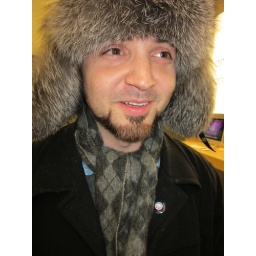
A Russian in a furry hat